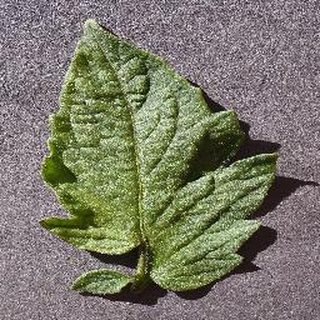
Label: healthy_tomato